Australian literature

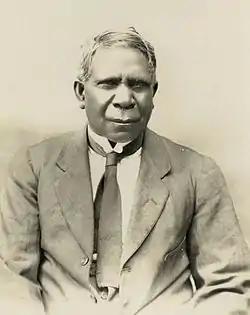
David Unaipon (1872–1967), the first Aboriginal author.

While his father, James Unaipon (c.1835-1907), contributed to accounts of Aboriginal mythology written by the missionary George Taplin, David Unaipon (1872–1967) provided the first accounts of Aboriginal mythology written by an Aboriginal: "Legendary Tales of the Aborigines". For this he is known as the first Aboriginal author. Oodgeroo Noonuccal (1920–1993) was a famous Aboriginal poet, writer and rights activist credited with publishing the first Aboriginal book of verse: "We Are Going" (1964). Sally Morgan's novel "My Place" was considered a breakthrough memoir in terms of bringing indigenous stories to wider notice. Leading Aboriginal activists Marcia Langton (First Australians, 2008) and Noel Pearson ("Up from the Mission", 2009) are active contemporary contributors to Australian literature.